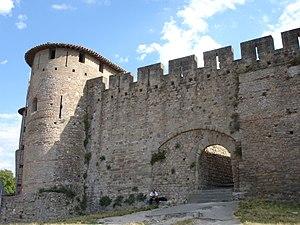
France, Aude (11), Carcassonne, porte du bourg ou de Rodez